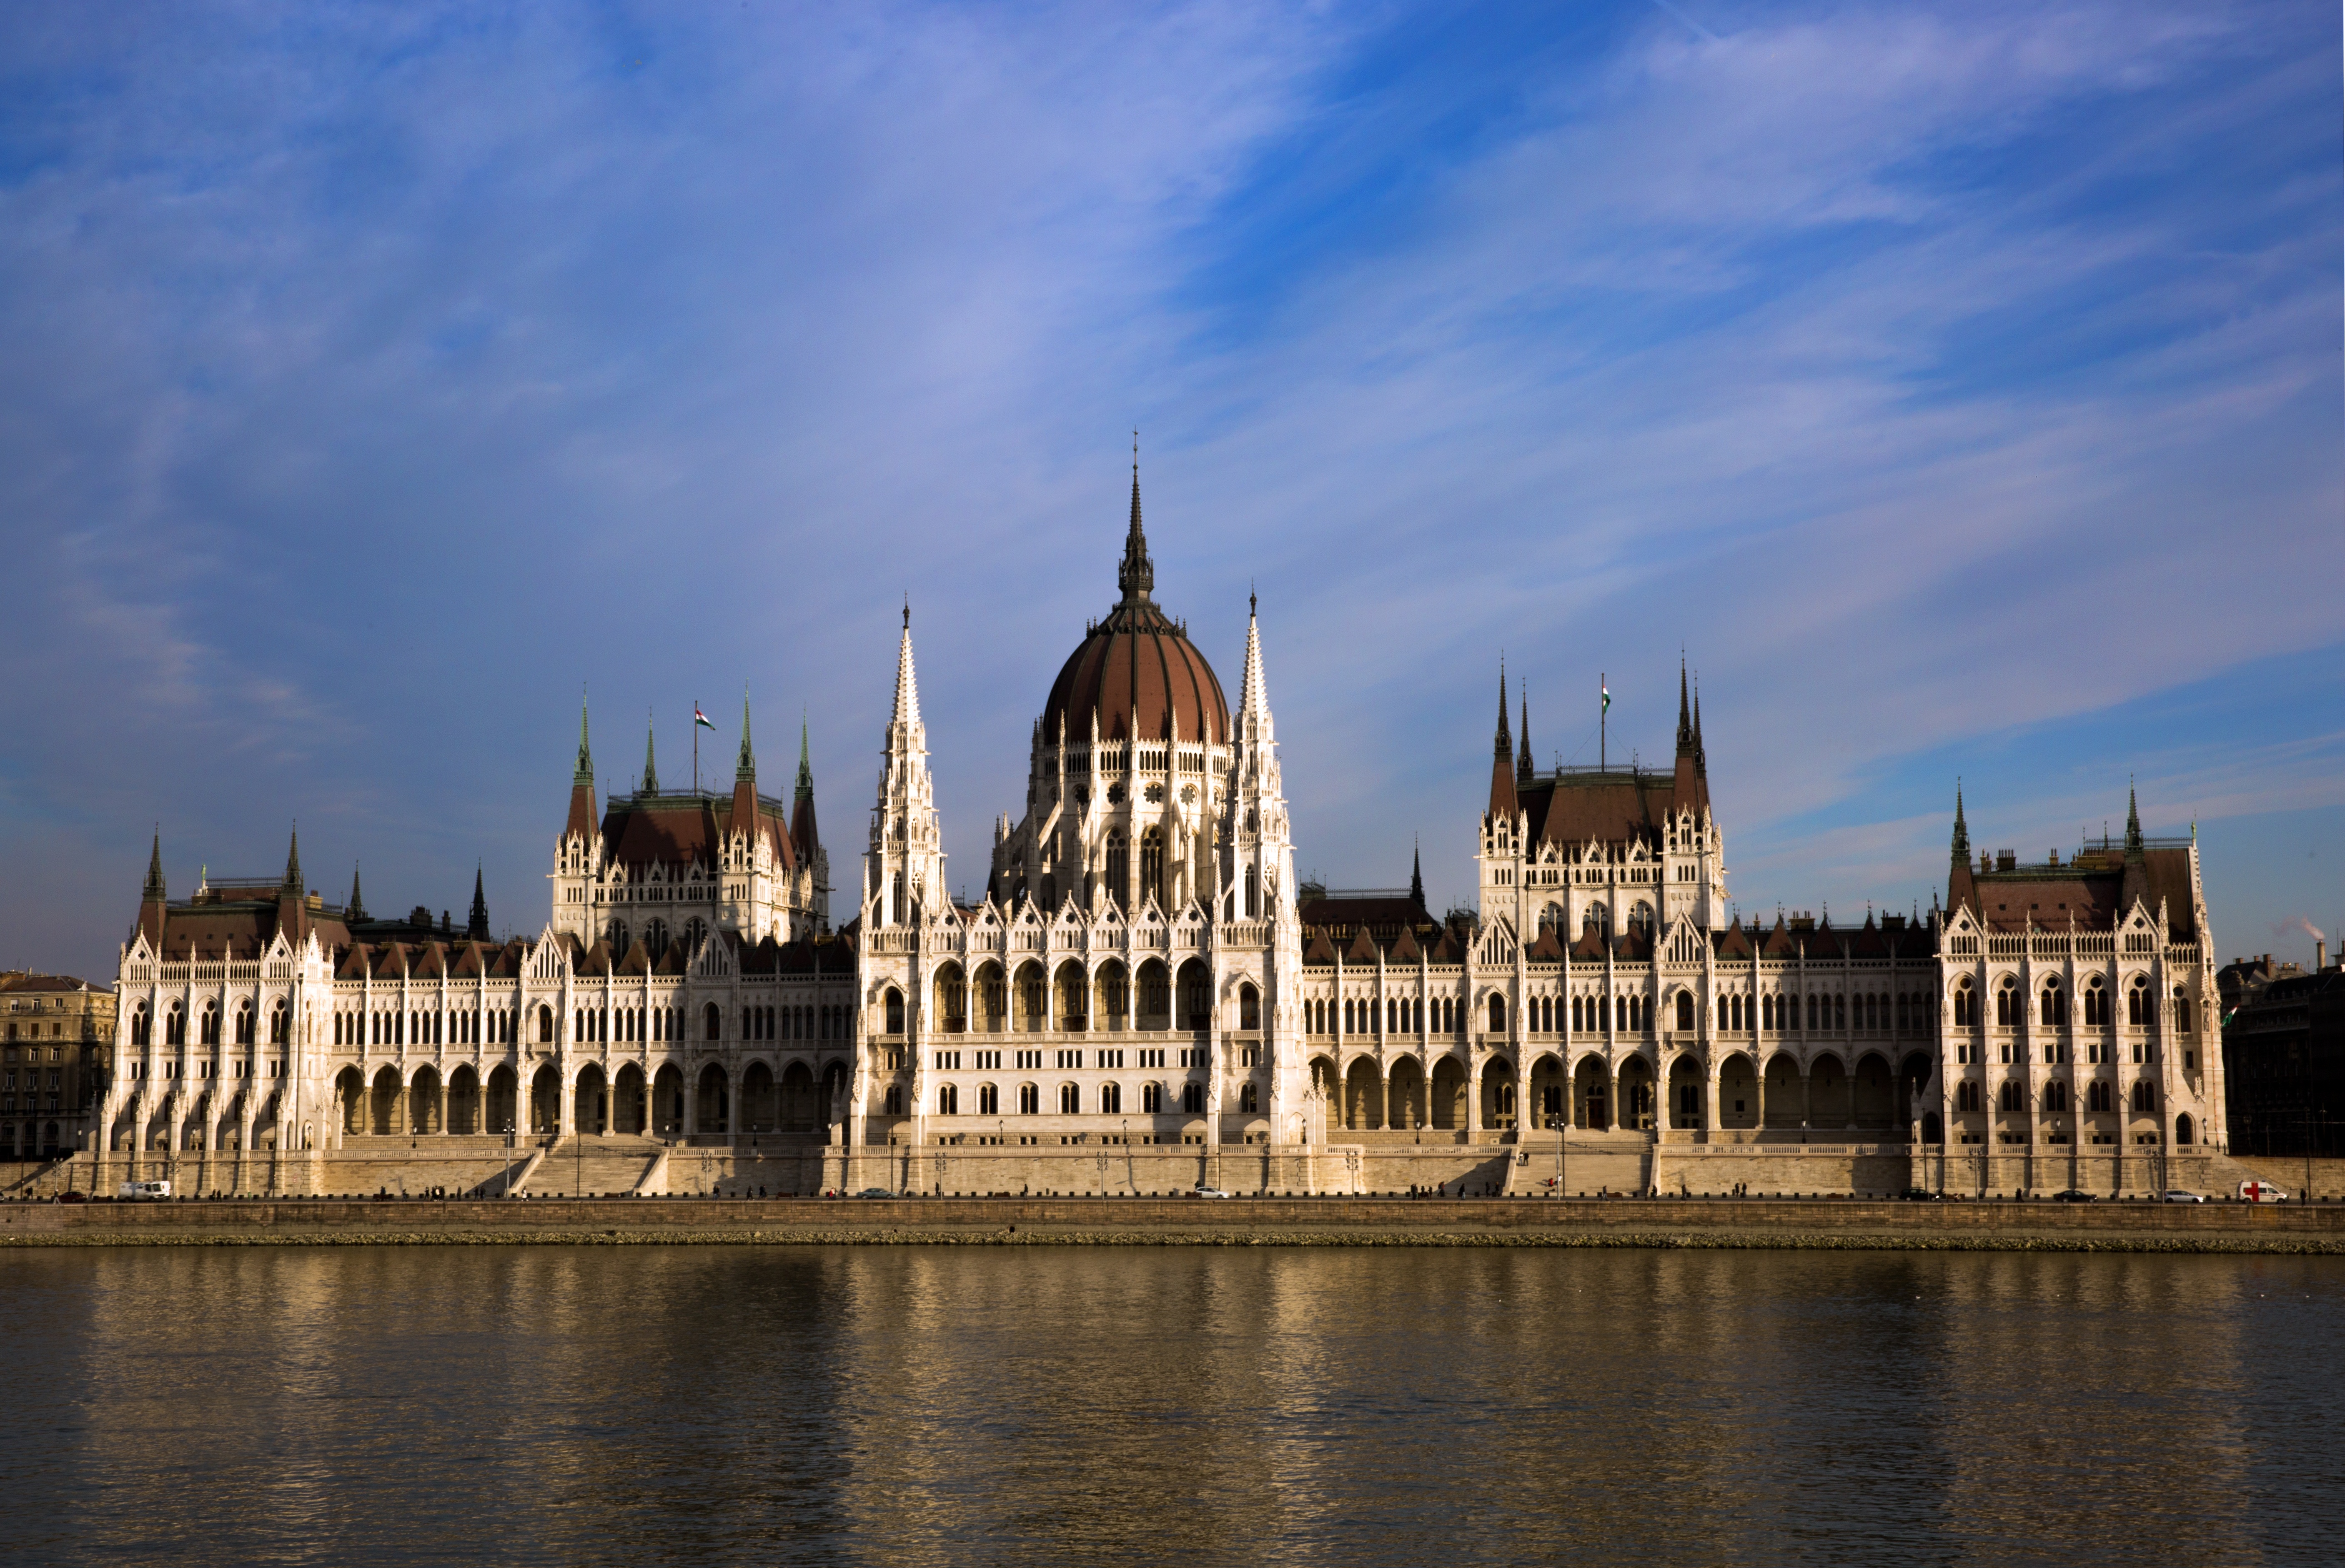
water, architecture, sky, skyline, building, chateau, palace, city, river, cityscape, dusk, evening, golden, reflection, landmark, cathedral, tourism, place of worship, places of interest, danube, parliament, spire, reflections, budapest, hungary, beautiful, large, government, legislature, target, popular, destination, powerful, splendor, enormous, water reflection, city trip, impressive, coast line, hungarian parliament, national assembly, national assembly of hungary, lajos kossuth space